George Ridgwell

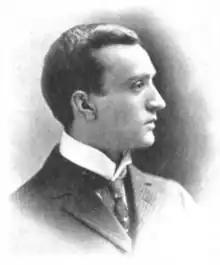
In "The Sketch", 29 November 1899

George Ridgwell (sometimes spelt Ridgewell; 1867–1935) was a British screenwriter and film director of the silent film era.